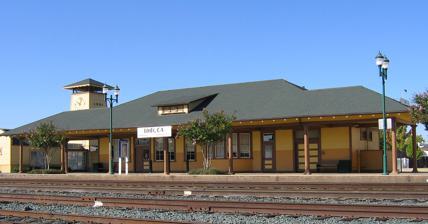
Building: Lodi Transit Station
Country: United States of America
Year built: 1907
Train station in Lodi, California, US Lodi, CA Track side of the Lodi Transit Station in 2007 General information Other names Lodi Transit Station Location 24 South Sacramento Street Lodi, California United States Coordinates 38°08′00″N 121°16′19″W / 38.1332°N 121.272°W / 38.1332; -121.272 Owned by City of Lodi , Union Pacific Railroad Line(s) UP Fresno Subdivision Platforms 1 side platform Tracks 1 Connections Amtrak Thruway : 3 Greyhound Lines Lodi GrapeLine: 1, 2, 3, 4, 5, 22, 30, 31, 34, Express 1, Express 2, Express 6 San Joaquin RTD : 93 South County Transit : Hwy 99 Express Construction Parking Yes Accessible Yes Other information Station code Amtrak : LOD History Opened 1869 Rebuilt 1907, 2002 Original company Central Pacific Railroad Passengers FY 2023 5,145 (Amtrak) Services Preceding station Amtrak Following station Sacramento Terminus San Joaquins Stockton–Downtown toward Bakersfield Former services Preceding station Southern Pacific Railroad Following station Urgon toward Sacramento Sacramento – Lathrop Armstrong toward Lathrop Galt toward Sacramento Sacramento Daylight Stockton toward Los Angeles Future services Preceding station Altamont Corridor Express Following station Elk Grove Opens 2026 toward Natomas/​Sacramento Airport San Jose – Natomas Stockton toward San Jose or Merced Preceding station Amtrak Following station Elk Grove Opens 2026 toward Natomas/​Sacramento Airport San Joaquins Stockton–Downtown toward Bakersfield or Oakland Location Lodi Transit Station , or simply Lodi station , is an intermodal transit facility in Lodi, California . It serves the San Joaquins rail line, is the hub for the local Lodi GrapeLine bus service and is also served by other intercity buses . History The Sacramento Daylight at Lodi in 1971 Rail service to the area began in 1869, when the Central Pacific Railroad established a depot where the present station stands. Local landowning families had donated the site of the town eventually known as Lodi to the railroad as an incentive to build there. The original building burned down in 1906, and Southern Pacific Railroad , the successor to the Central Pacific, erected a new colonnade-style depot in 1907 half a block to the north. When Amtrak took over passenger rail service in 1971, the Lodi station closed. In 1993, Amtrak studied the possibility of reopening stops in California's Central Valley , and interest grew in restoring Lodi station. The San Joaquin made a ceremonial stop there in 1999, and the city commenced plans to create an intermodal transit hub, Lodi Transit Station. The $2.3 million project involved moving the 1907 railroad building to its present location on South Sacramento Street to accommodate a new passenger platform, and additions including bus bays, a waiting room, a clock tower, and a Gateway Arch. Full rail service began on March 18, 2002. In 2011, the station saw new additions funded by the American Recovery and Reinvestment Act . Rail service was temporarily suspended between March 2020 and October 2021 due to the COVID-19 pandemic . As of 2024 [update] , Amtrak plans to modify the platform for accessibility later in the 2020s. References